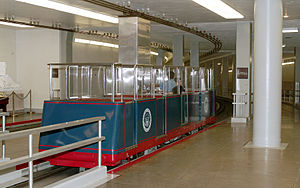
United States Capitols undergrundsbane / Sikkerhed
Capitols undergrundsbane til Russell Senate Office Building.
United States Capitols undergrundsbane i Washington, D.C., USA, består af tre elektriske people mover-systemer, som forbinder United States Capitol med Repræsentanternes Hus' og Senatets kontorhuse.